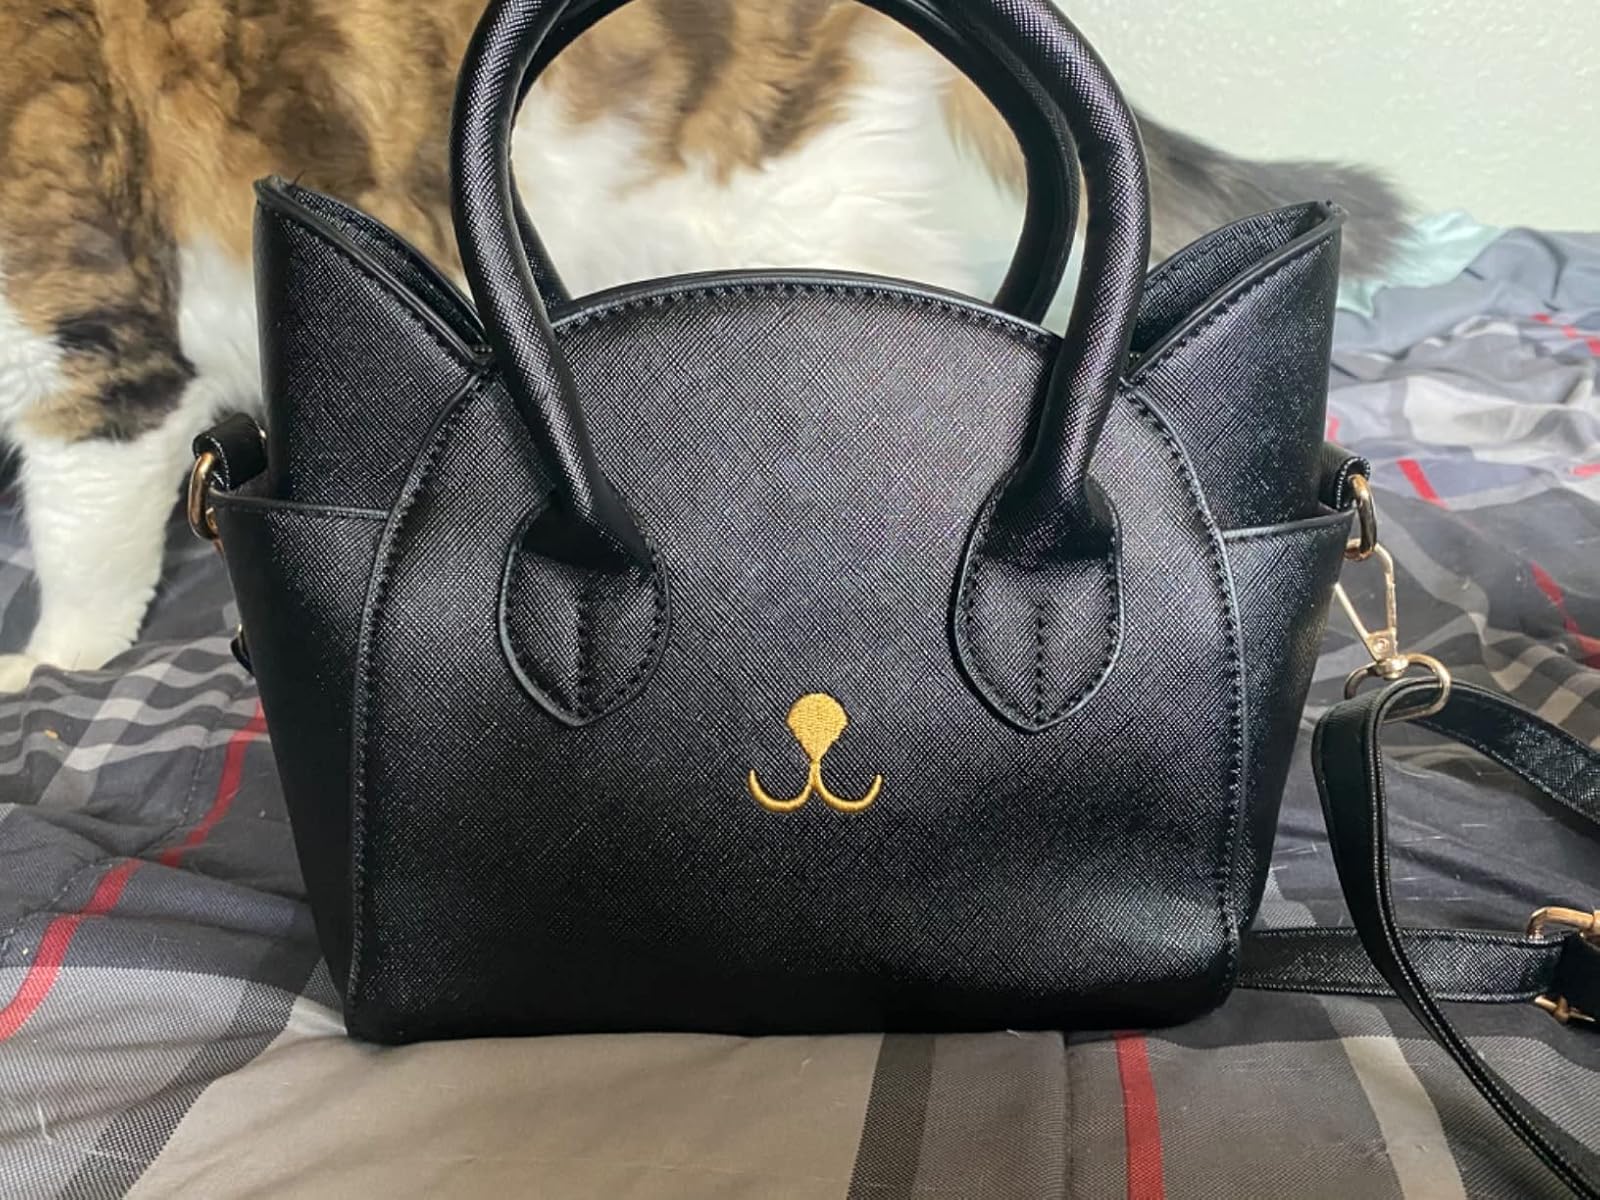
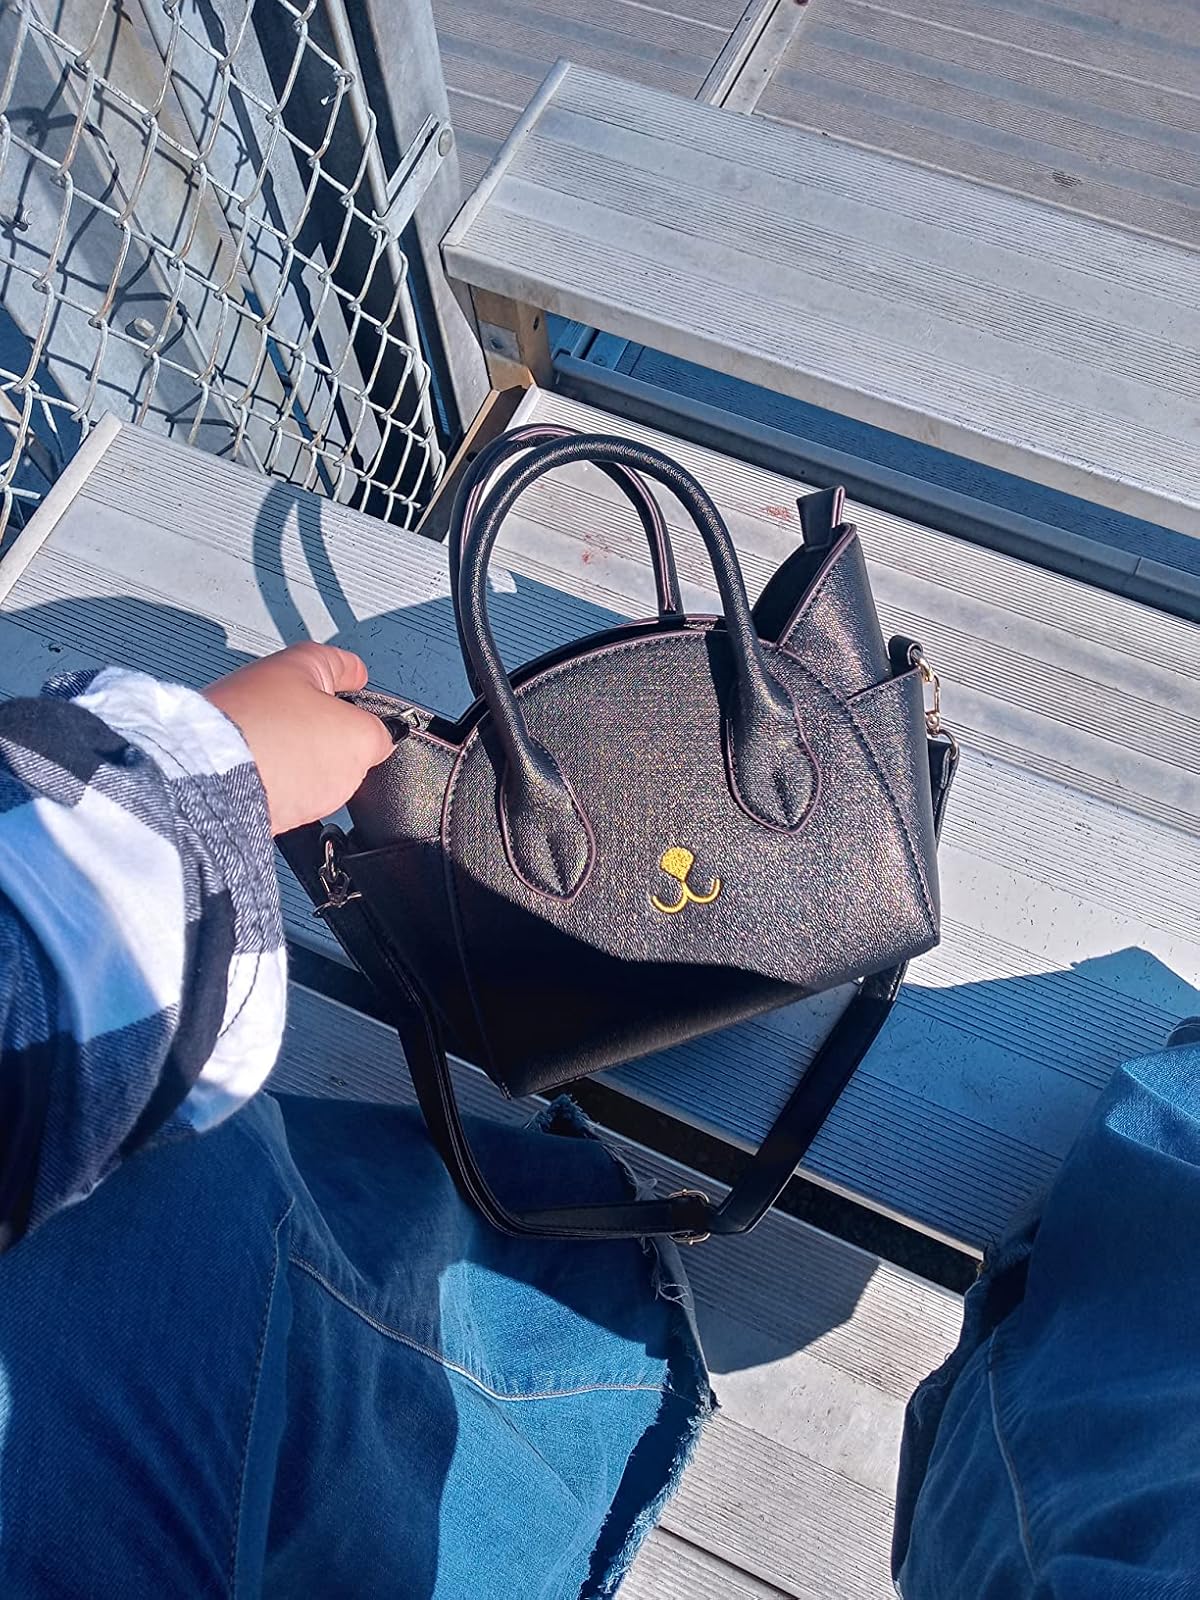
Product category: accessories_handbag
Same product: yes